The Phantom of the Opera (1925 film)

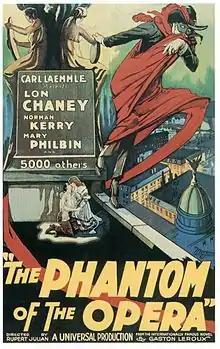
Theatrical release poster

The Phantom of the Opera is a 1925 American silent horror film adaptation of Gaston Leroux's novel of the same name directed by Rupert Julian and starring Lon Chaney in the title role of the deformed Phantom who haunts the Paris Opera House, causing murder and mayhem in an attempt to make the woman he loves a star. The film remains most famous for Chaney's ghastly, self-devised make-up, which was kept a studio secret until the film's premiere. The picture also features Mary Philbin, Norman Kerry, Arthur Edmund Carewe, Gibson Gowland, John St. Polis and Snitz Edwards. The last surviving cast member was Carla Laemmle (1909–2014), niece of producer Carl Laemmle, who played a small role as a "prima ballerina" in the film when she was about 15 years old. The first cut of the film was previewed in Los Angeles on January 26, 1925. The film was released on September 6, 1925, premiering at the Astor Theatre in New York. In 1953, the film entered the public domain in the United States because the film's distributor Universal Pictures did not renew its copyright registration in the 28th year after publication.